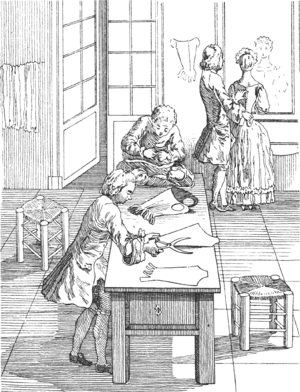
Intérieur de la boutique d'un tailleur de corps.
Dans le contexte du bondage, un accessoire de contrainte est un accessoire qui permet de réduire la mobilité du corps d'une personne ou de lui interdire de se déplacer.